Insurgency in Khyber Pakhtunkhwa

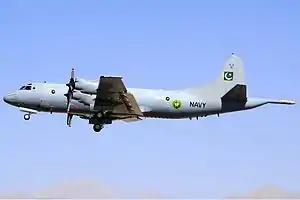
The Navy P-3C played significant role in managing signal intelligence operations against Taliban in the Waziristan war. Two of the nine aircraft were destroyed during the PNS Mehran attack.

In the aftermath of the successful victory and recapture of the entire Swat valley, the Pakistan military began a massive army troop build-up along the southern and eastern borders of South Waziristan on 16 June 2009. The military was now taking the fight to Mehsud's mountainous stronghold, ordering an expansion of its current offensive against TTP fighters in the Swat valley. On 17 June 2009, the Governor of Khyber Pakhtunkhwa, Owais Ghani, denounced Baitullah Mehsud as "the root cause of all evils", and quoted that the government has called on the military to launch a "full-fledged" operation to eliminate Mehsud and his estimated 20,000 men.